15th Battalion (Australia)

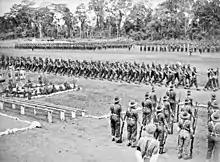
Soldiers marching around a parade ground

As the German advance in the Amiens sector exhausted itself, in June the Allies began to prepare for their own offensive, conducting a series of small-scale advances which became known as "peaceful penetrations". That month, a number of American troops were assigned to the battalion to gain experience, as the United States began building up its forces on the Western Front. Lieutenant General John Monash, having taken over as commander of the Australian Corps from William Birdwood, decided to launch a combined arms attack to reduce the salient that had developed in front of Amiens around Hamel and straighten the line.